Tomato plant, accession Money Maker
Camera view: vertical (180 deg); turntable rotation: 90 degrees
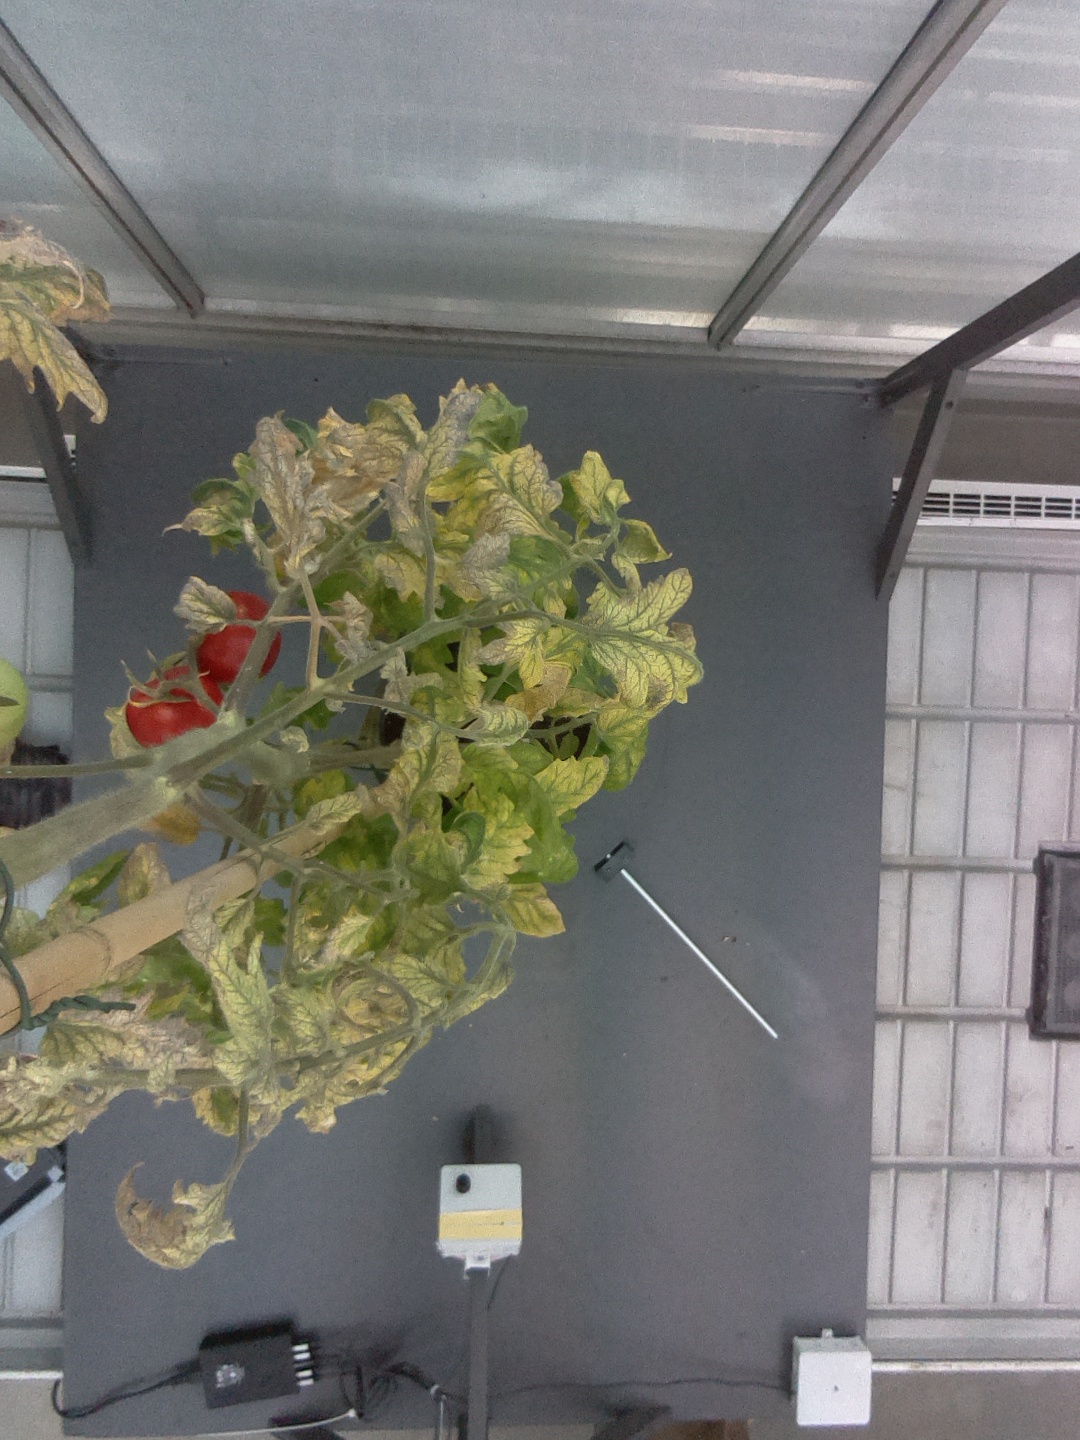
BBCH growth stage 86: 60%-70% of fruits show typical fully ripe color